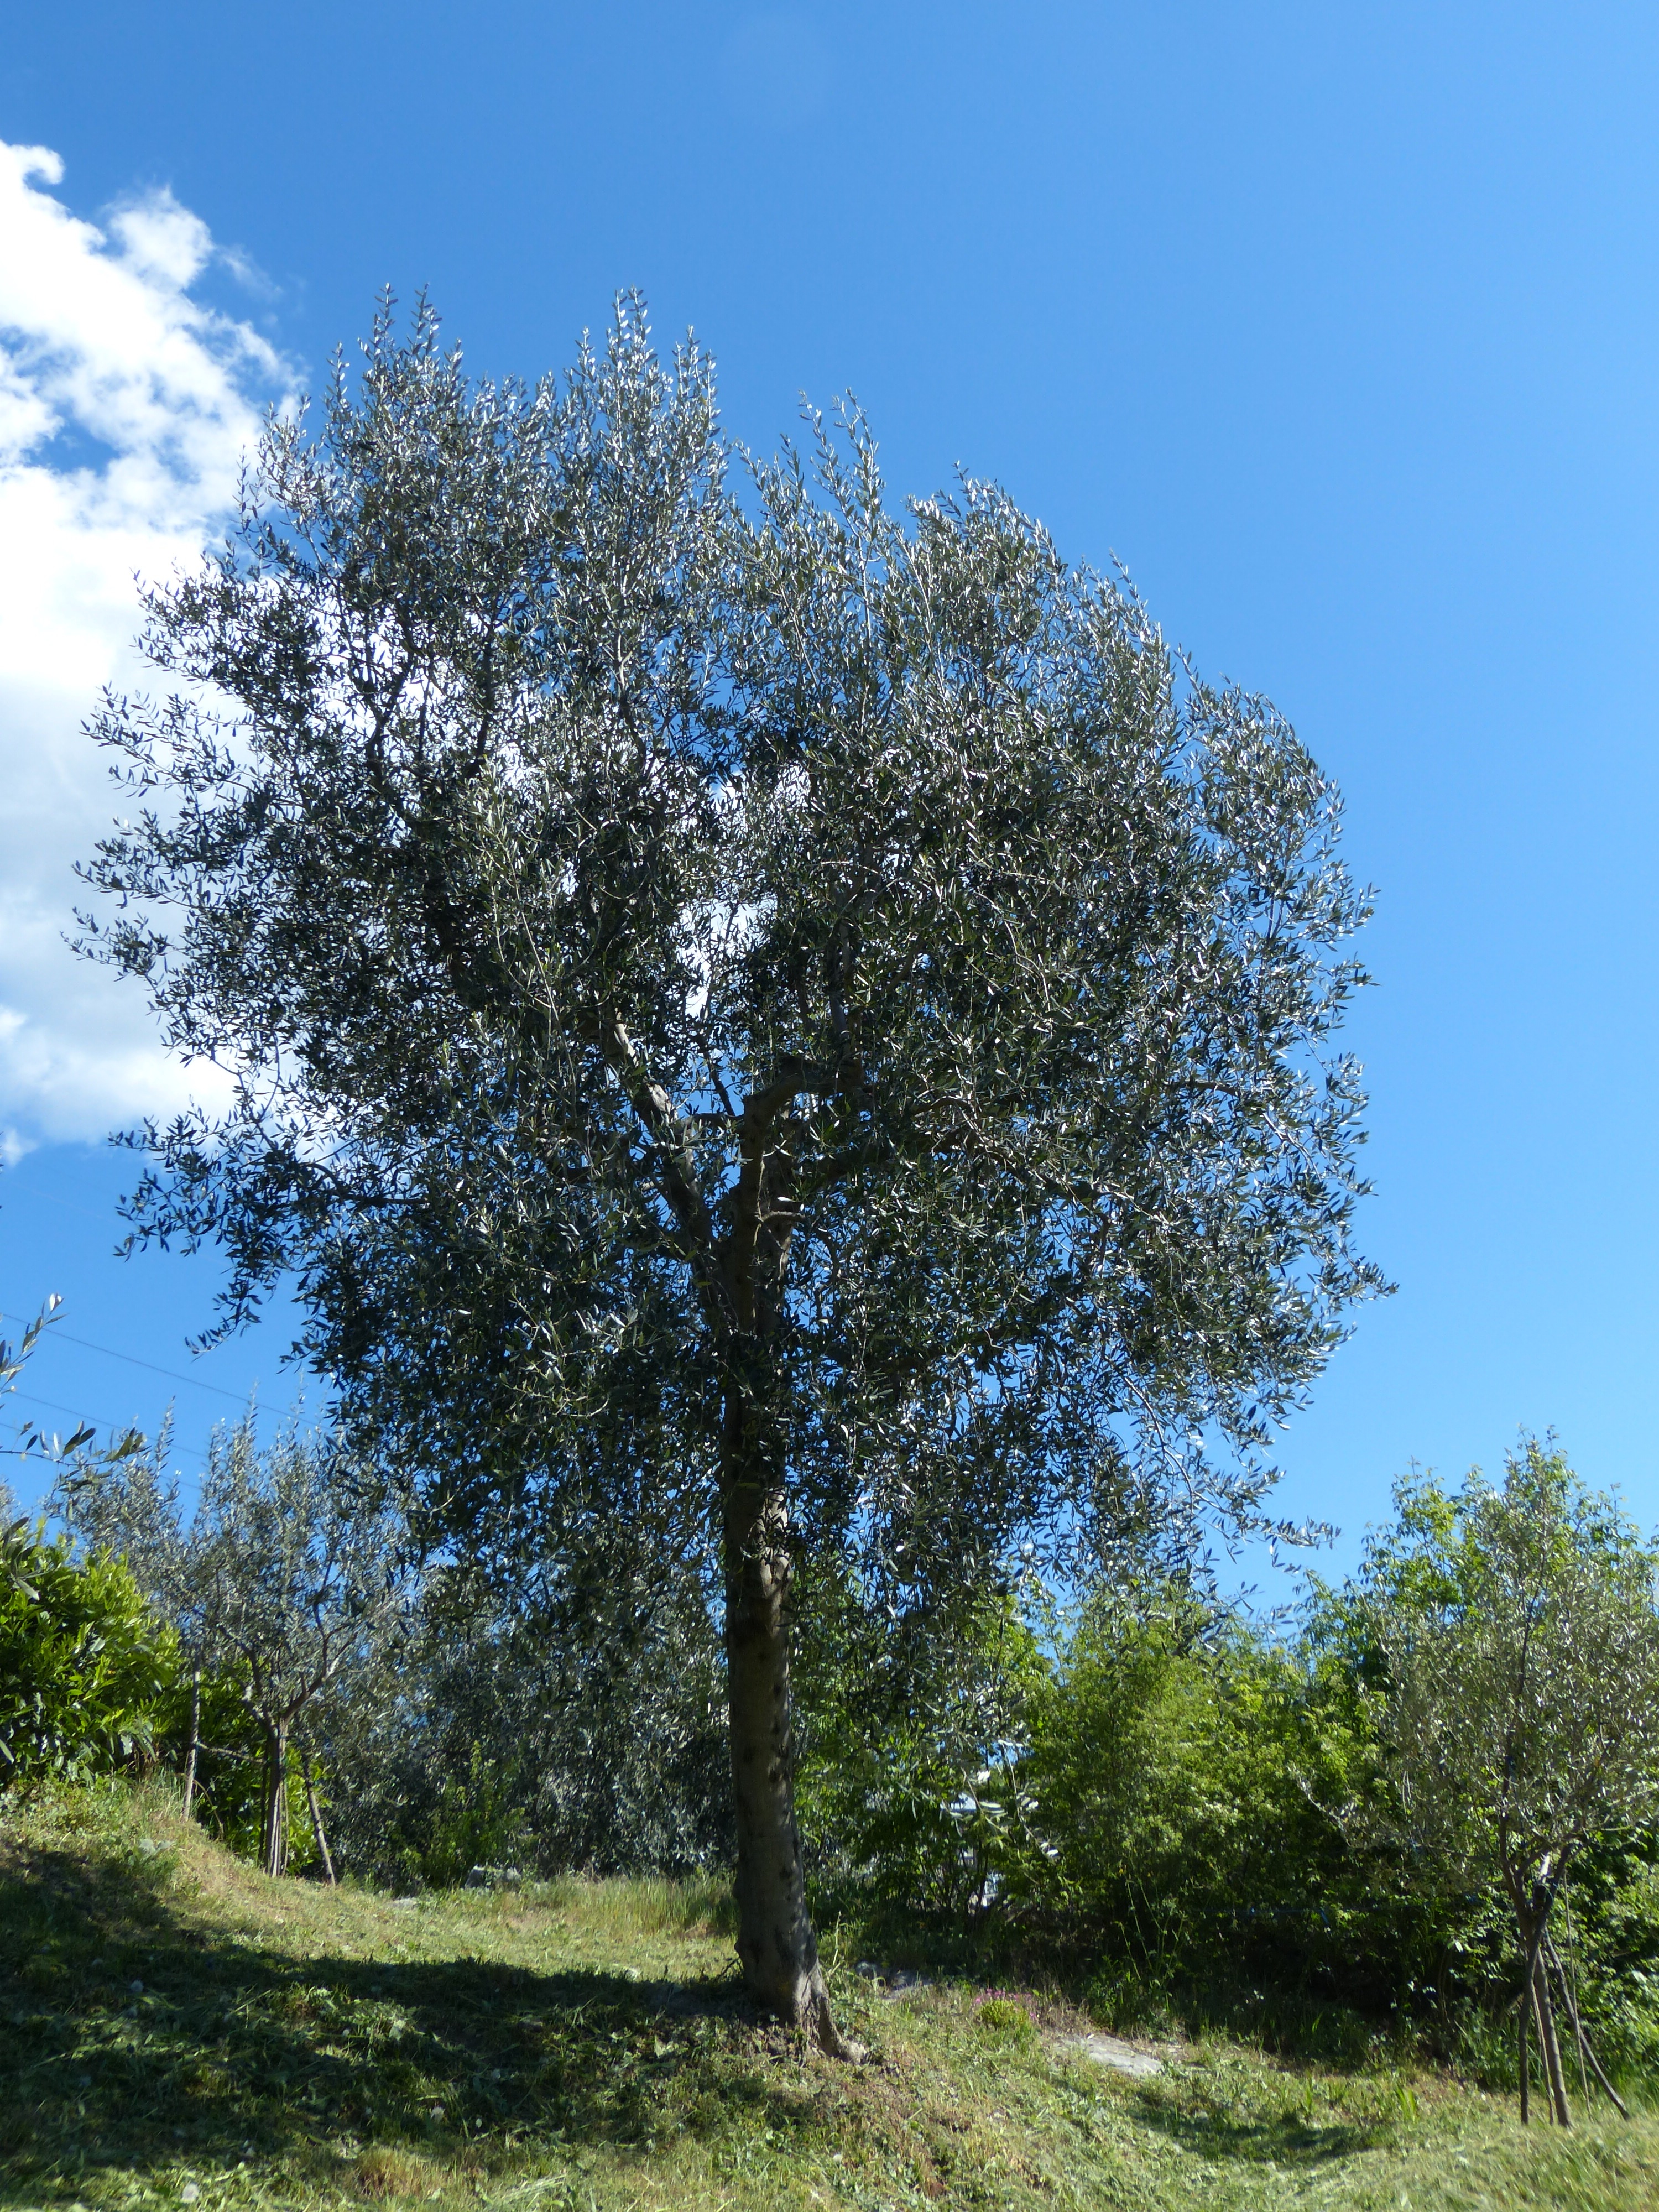
tree, branch, plant, meadow, leaf, flower, crop, birch, flora, shrub, deciduous, oak, grove, ecosystem, olive tree, flowering plant, olea europaea, olive crop, real tree, oleaceae, woody plant, land plant, plane tree family, olea